Byron Company

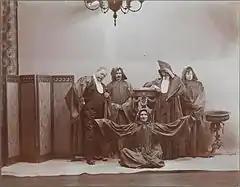
Byron photographic staff 1905

The Byron Company is a New York City photography studio in Manhattan that was founded in 1892. It is "one of New York's pre-eminent commercial photography studios" that "documented the essence of New York City life". Percy Byron, the son of the founder, was "the premier maritime photography of his generation".